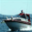
Label: ship